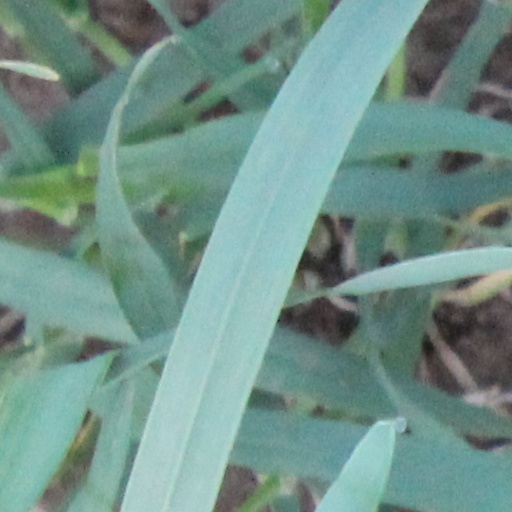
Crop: wheat